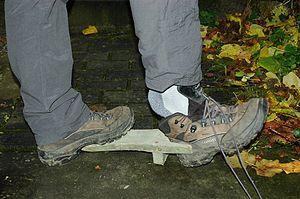
Un tire-botte est un outil qui aide à enlever ses bottes.